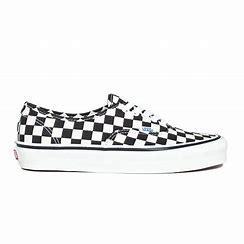
Brand: Vans
Model: Authentic 44 DX